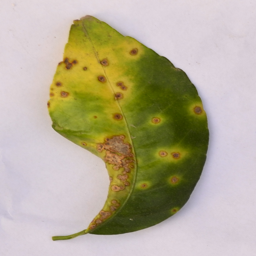
Plant part: leaf
Disease: canker